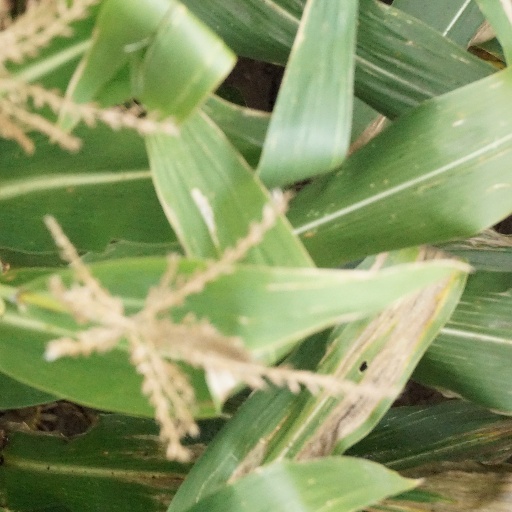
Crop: maize; corn